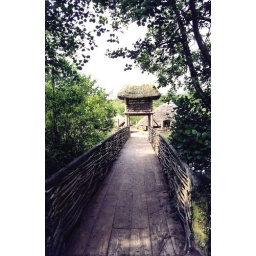
bridge out to reconstructed crannog built out in a lake upon pilings